Kamasusaka Station

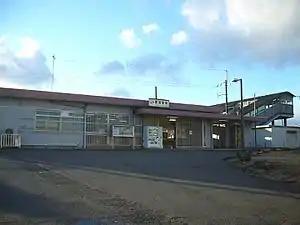
Kamasusaka Station, December 2006

is a railway station in the city of Sakura, Tochigi, Japan, operated by the East Japan Railway Company (JR East).